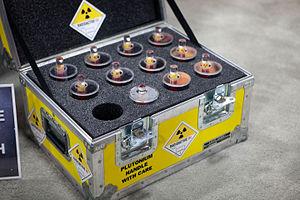
Retour vers le futur est un film de science-fiction américain réalisé par Robert Zemeckis, sorti en 1985.